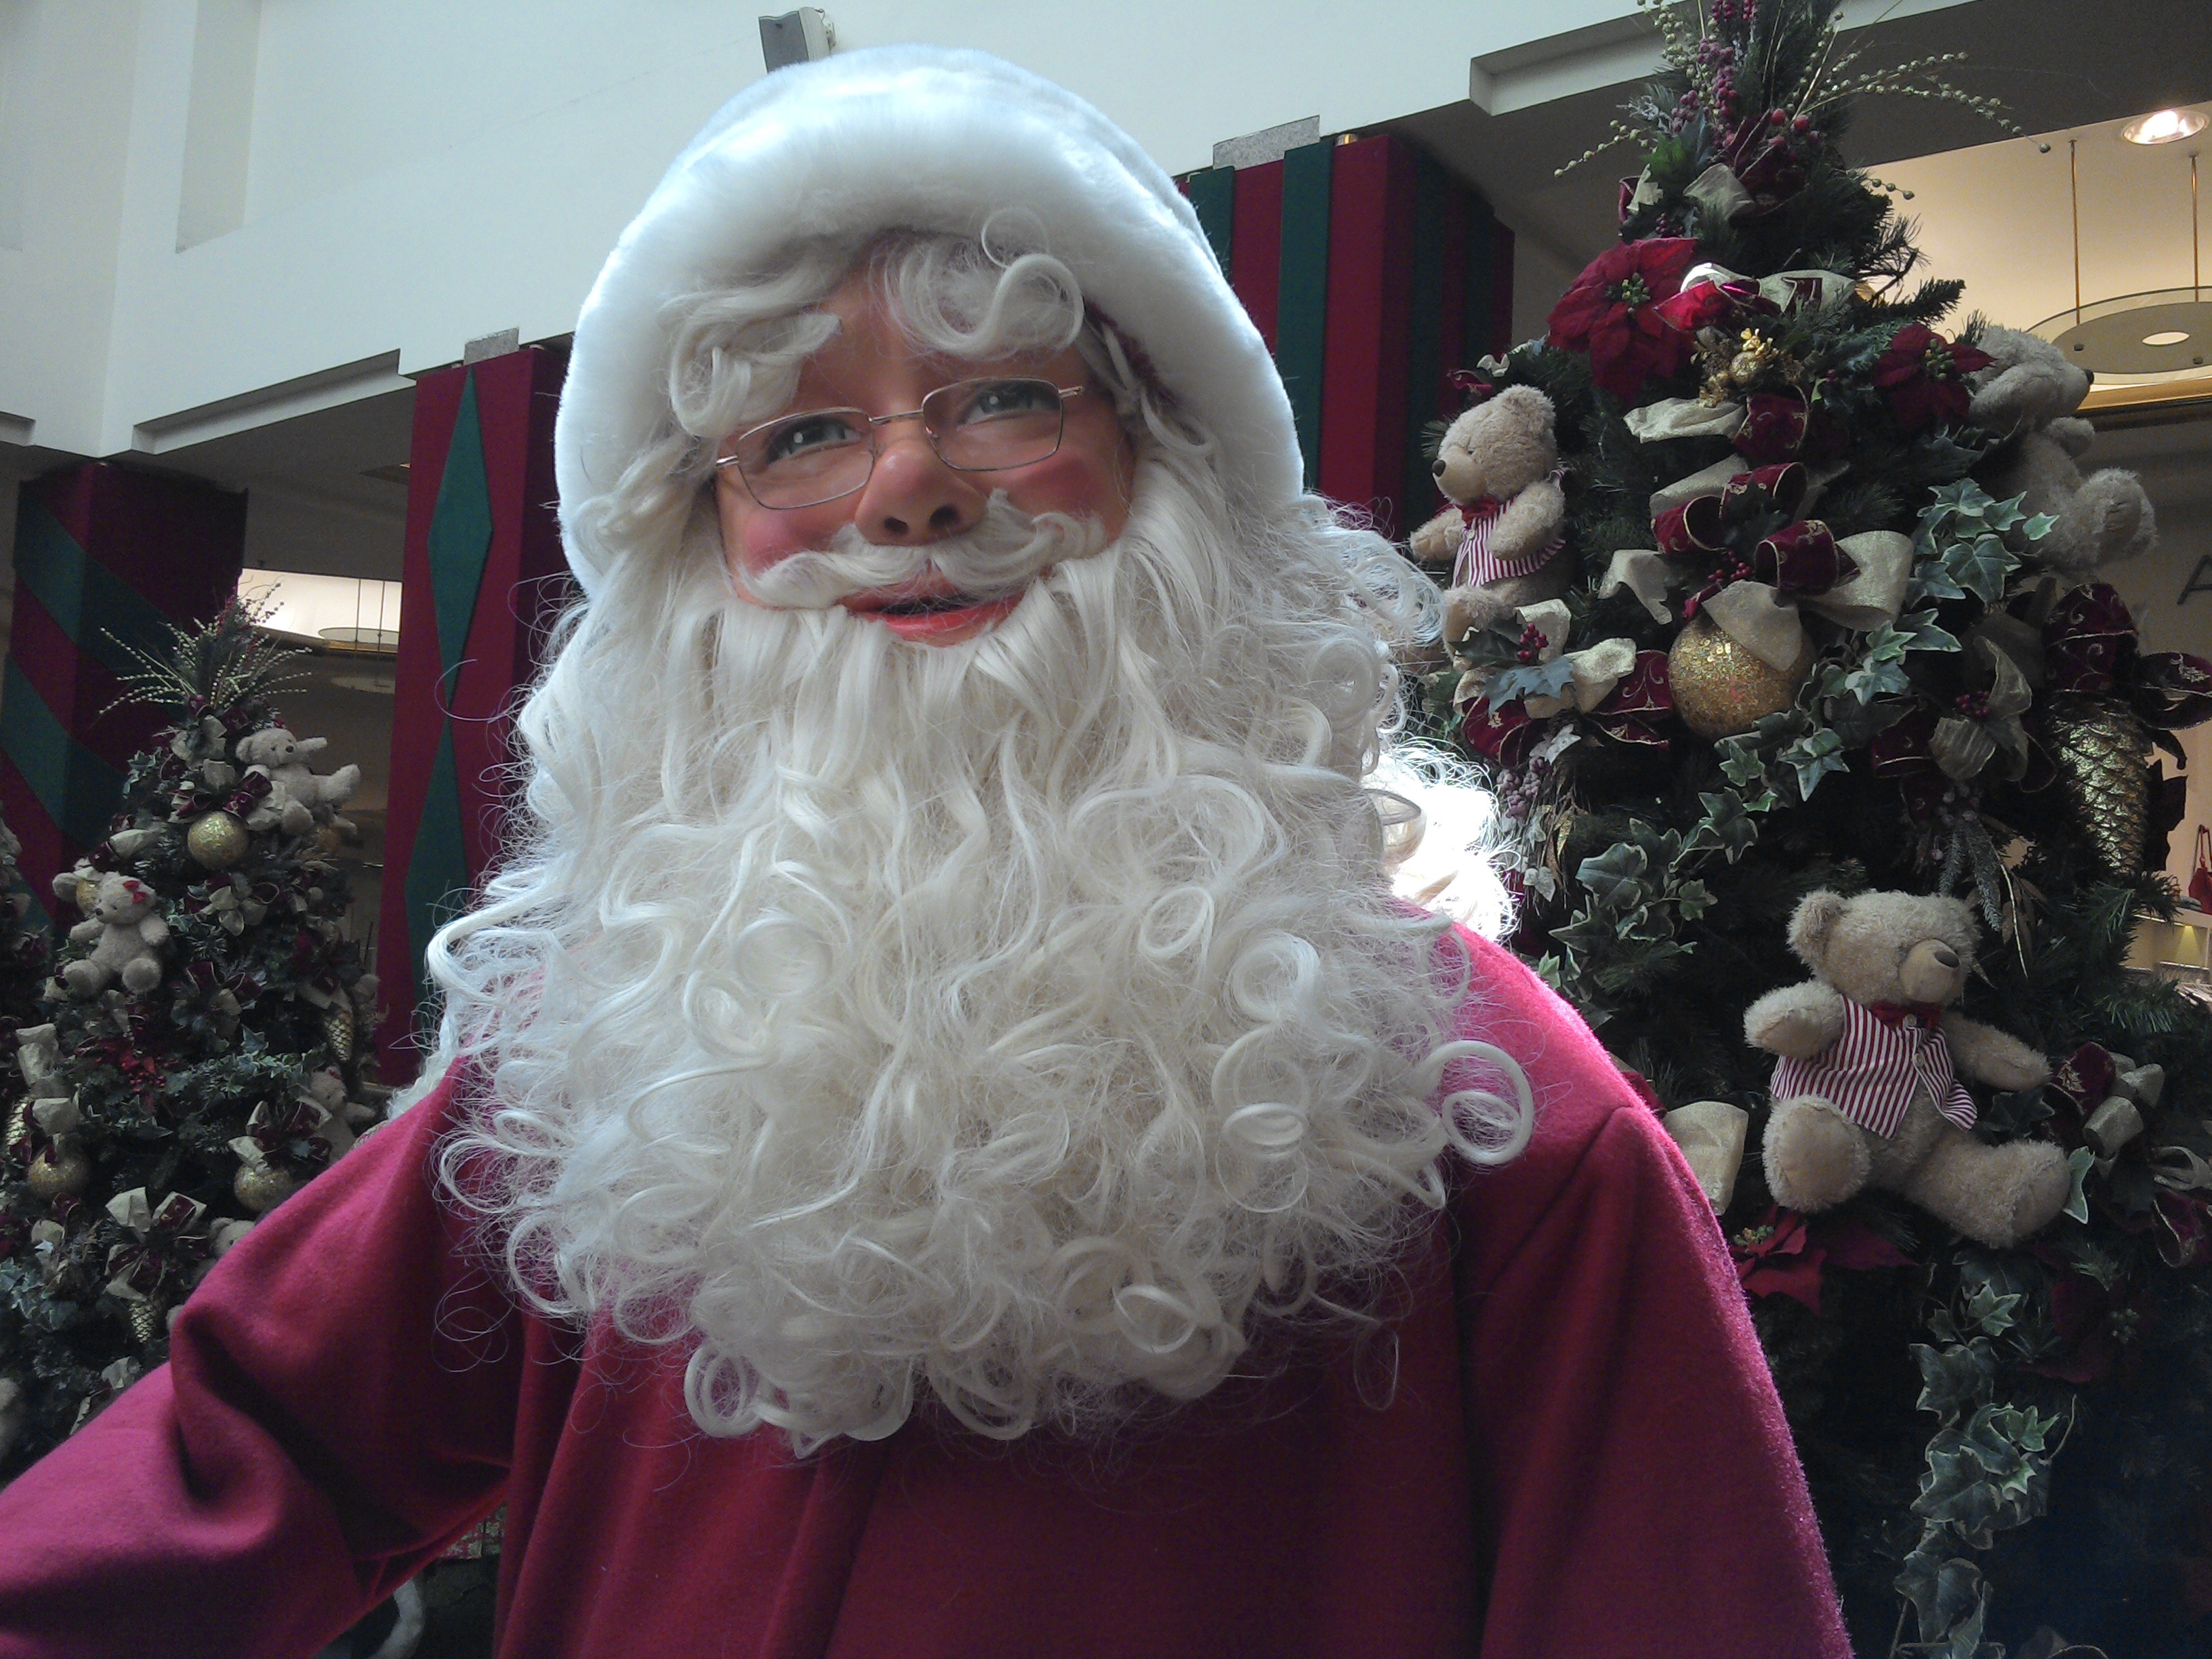
statue, christmas, december, noel, santa claus, parties, fictional character